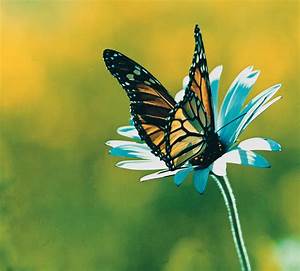
Label: butterfly